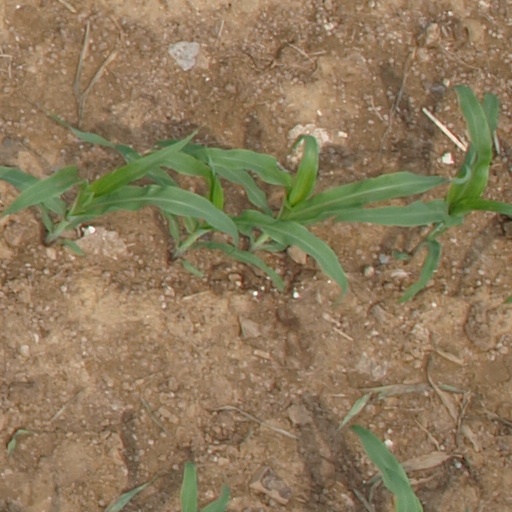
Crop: maize; corn